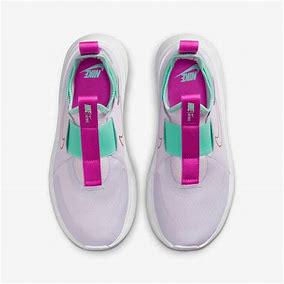
Brand: Nike
Model: Flex Plus